Detroit (film)

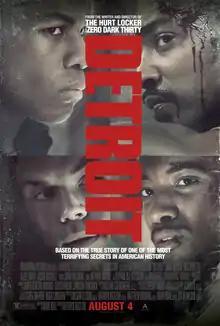
Theatrical release poster

Detroit is a 2017 American historical crime drama film directed by Kathryn Bigelow and written by Mark Boal. It stars John Boyega, Will Poulter, Algee Smith, Jason Mitchell, John Krasinski, and Anthony Mackie. Based on the Algiers Motel incident during Detroit's 1967 12th Street Riot, the film's release commemorated the 50th anniversary of the event.